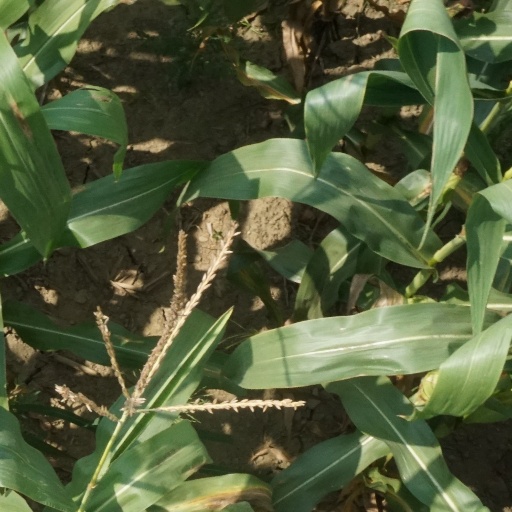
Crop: maize; corn